McCone County, Montana

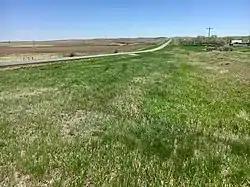
Looking south on MT 13 toward Vida.

McCone county is a solid Republican county. In the 2004 Presidential Election McCone County gave 69.6% of its votes to President George W. Bush and 28.1% to Senator John Kerry. In the 2012 presidential election Governor Mitt Romney received 75.0% of the county's votes, while President Barack Obama only received 22.5% of the votes.